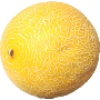
Label: Cantaloupe 1